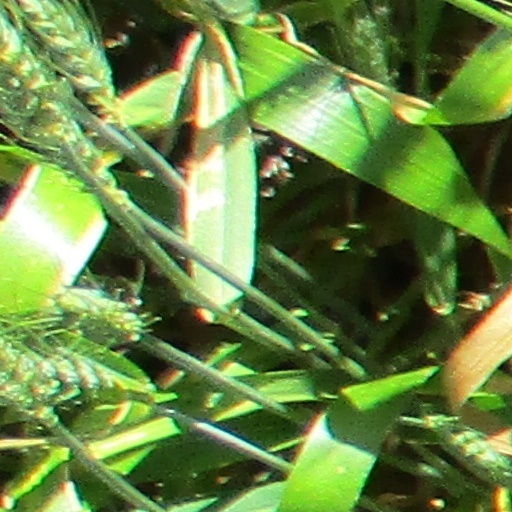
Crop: wheat